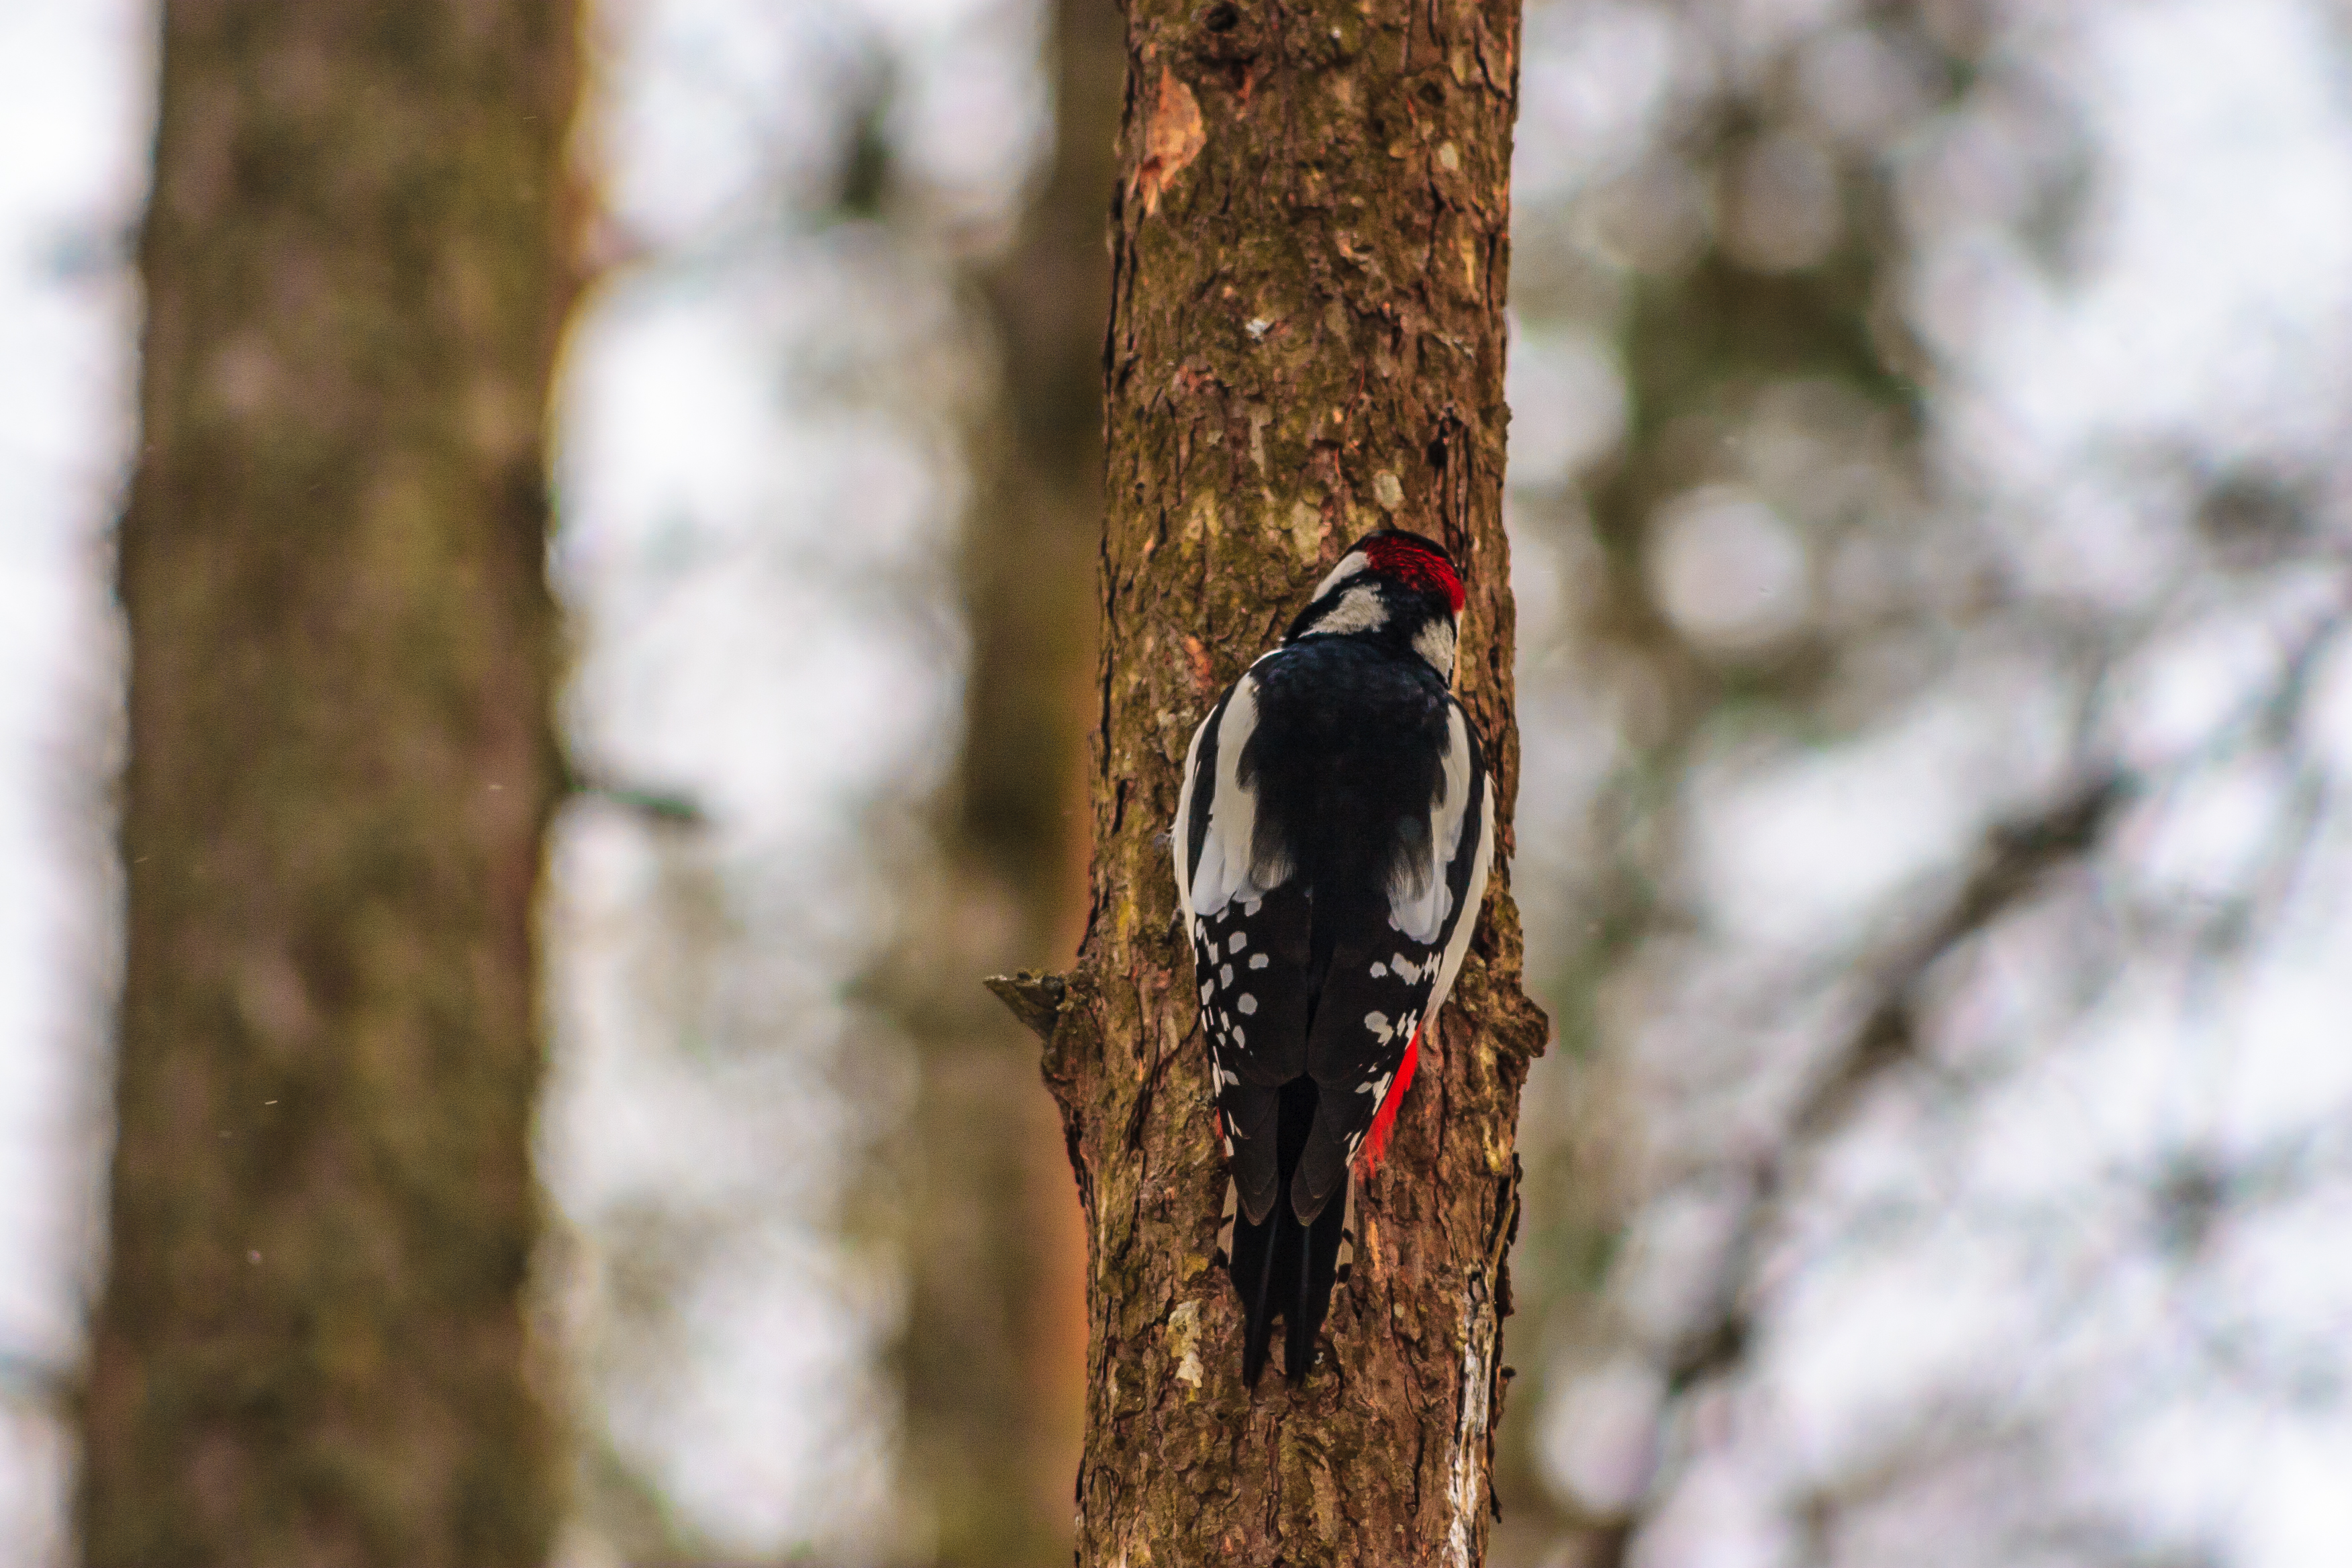
images, bird, twig, branch, woodpecker, tree, wood, plant, beak, trunk, feather, piciformes, perching bird, wildlife, natural material, Northern hardwood forest, plant stem, forest, birch family